Armenia

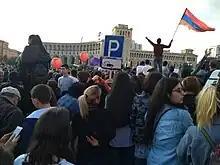
In April 2018, a quasi-authoritarian regime collapsed as a result of a nationwide protest movement in Armenia.

Armenia ranked 63rd out of 180 countries on Environmental Performance Index (EPI) in 2018. Its rank on subindex Environmental Health (which is weighted at 40% in EPI) is 109, while Armenia's rank on subindex of Ecosystem Vitality (weighted at 60% in EPI) is 27th best in the world. This suggests that main environmental issues in Armenia are with population health, while environment vitality is of lesser concern. Out of sub-subindices contributing to Environmental Health subindex ranking on Air Quality to which population is exposed is particularly unsatisfying.